Omega Marine Chronometer

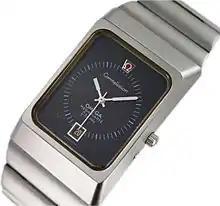
Constellation stardust 2

The Calibre 1510 was most famously produced with an aventurine crystal dial, nicknamed the ‘Stardust’. The watch came in a number of variations of dials: stardust (silver and gold), waffle dial in black, blue and brown and electric blue dial; the rarest of these variations is the blue waffle dial